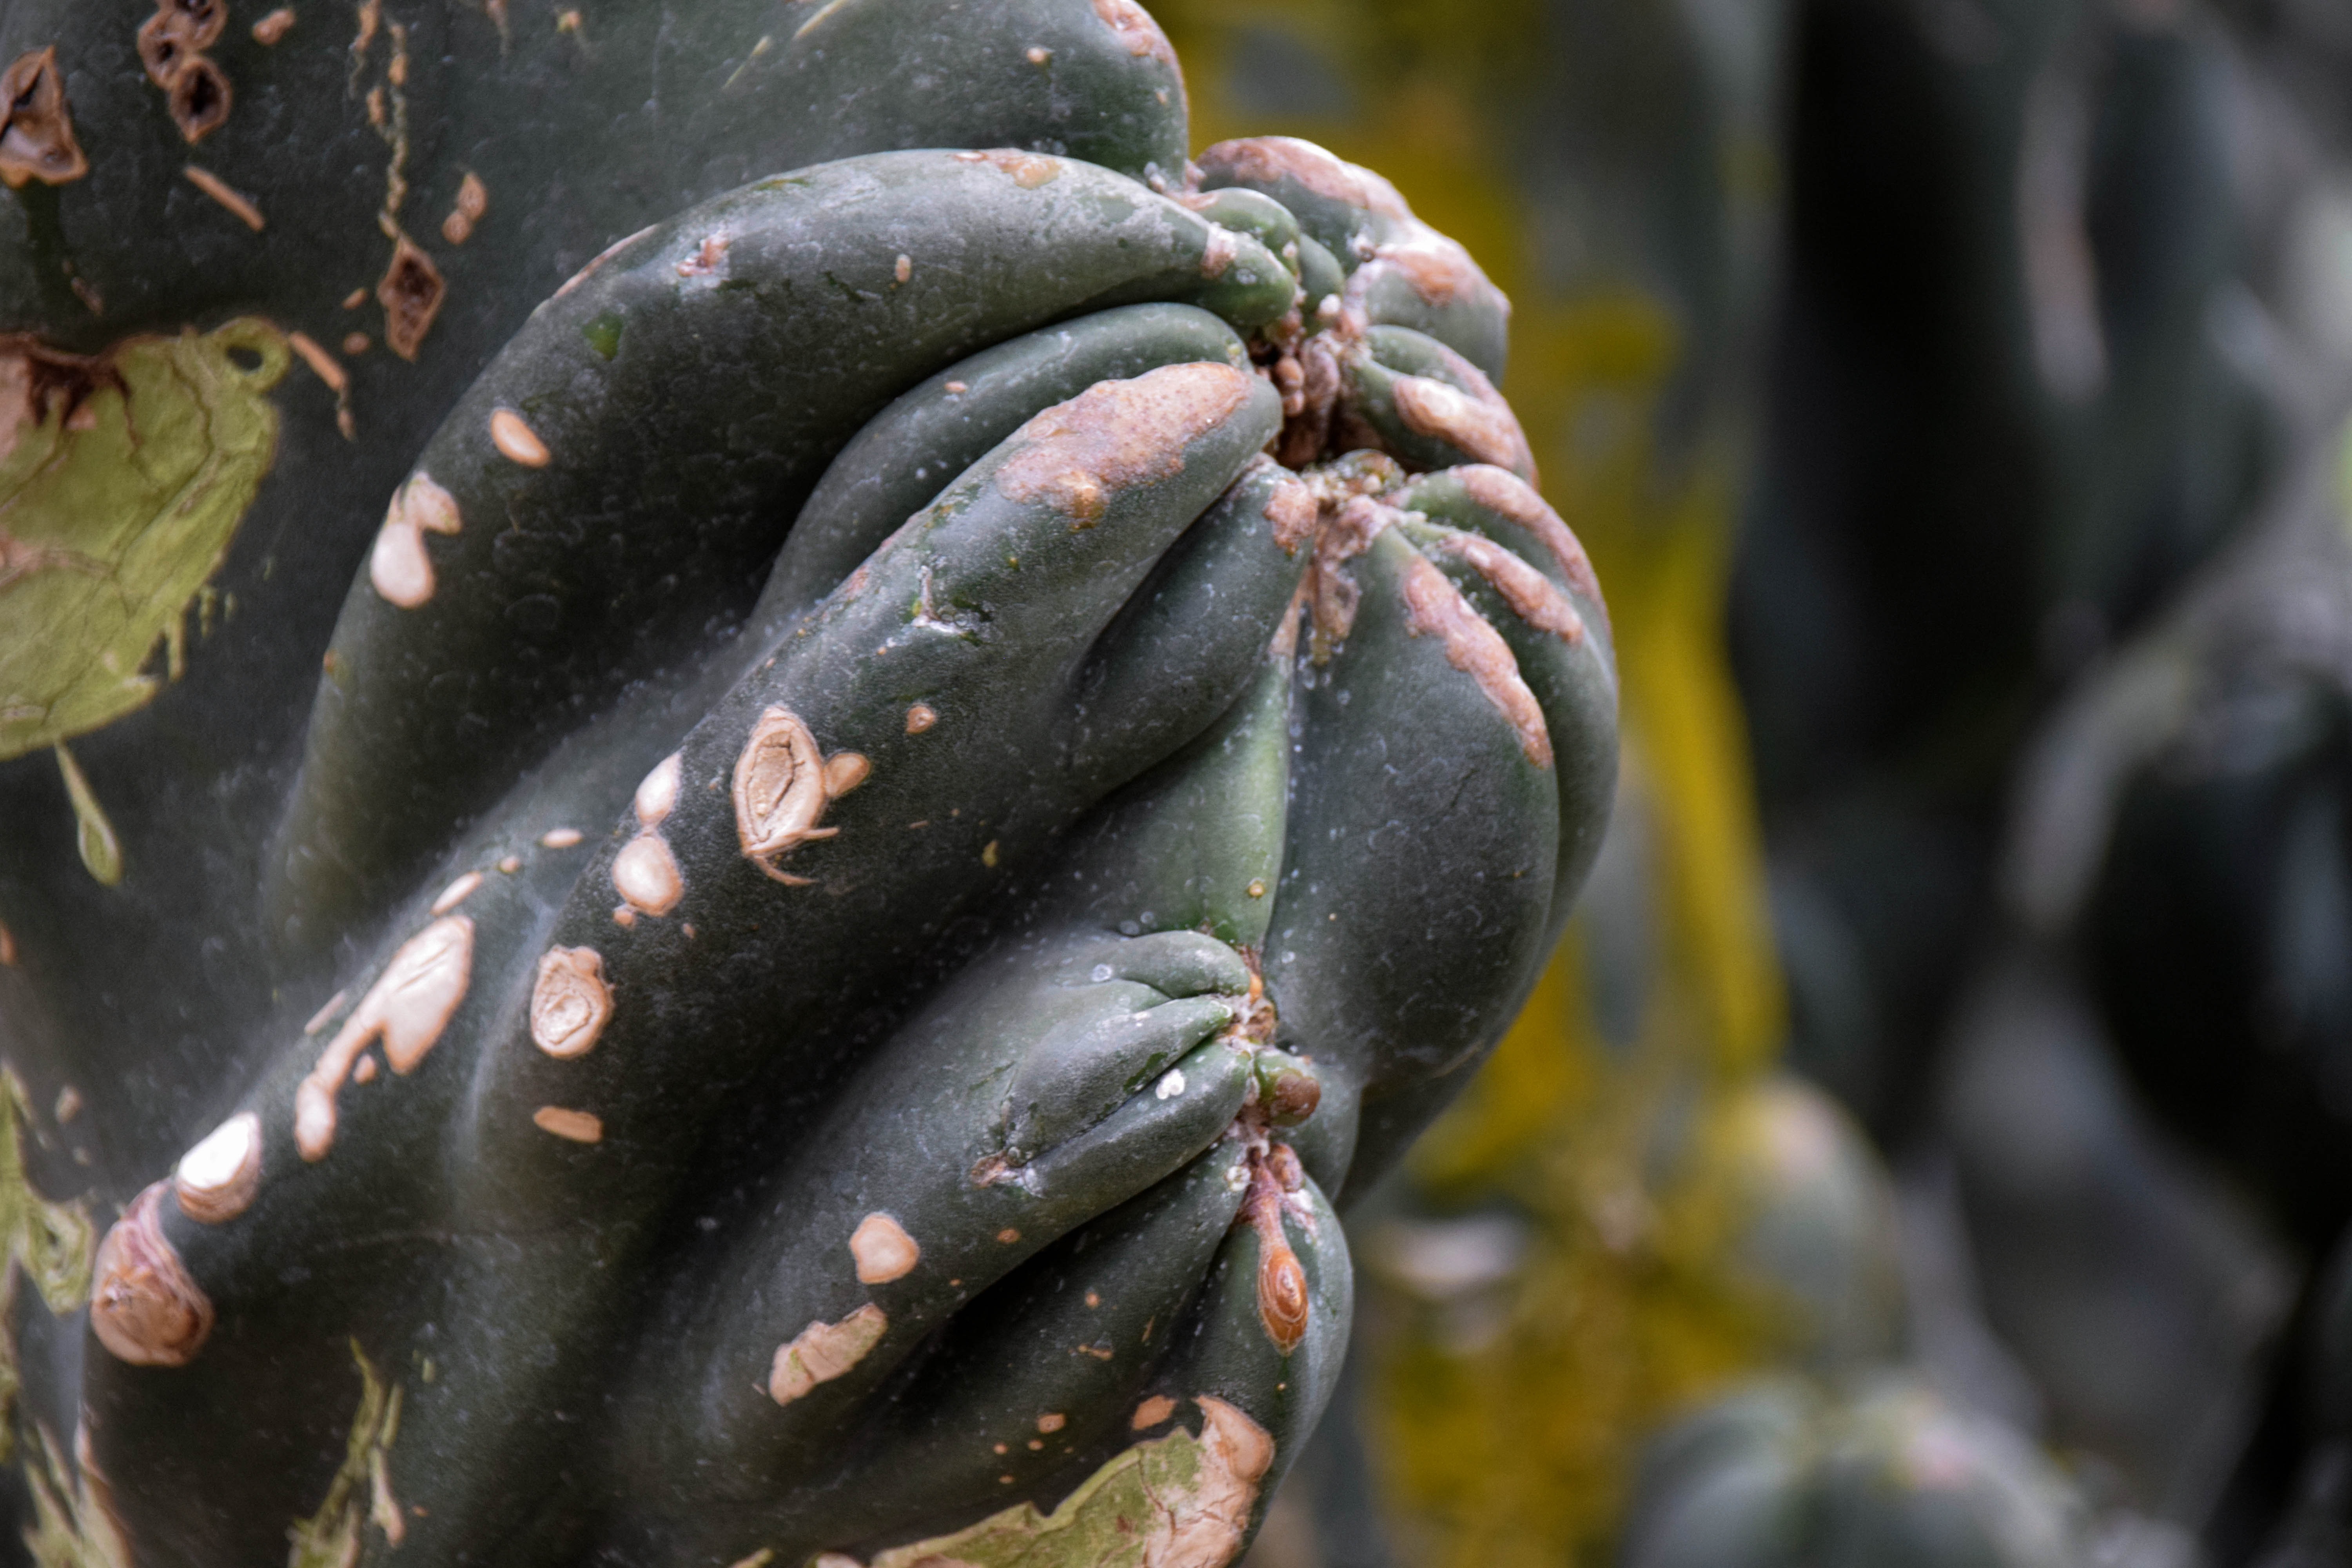
nature, plant, leaf, flower, travel, food, produce, seafood, botany, succulent, flora, fauna, invertebrate, close up, botanical garden, indonesia, bali, macro photography, flowering plant, marine biology